Harrington Square

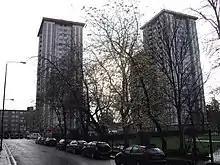
The Ampthill Square Estate as pictured from Harrington Square.

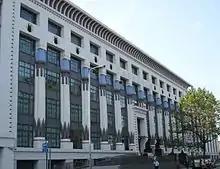
The Carreras Cigarette Factory as pictured from Harrington Square.

Harrington Square is a garden square in the Camden Town area of London, England. It is located at the northern end of Hampstead Road and next to Mornington Crescent tube station.